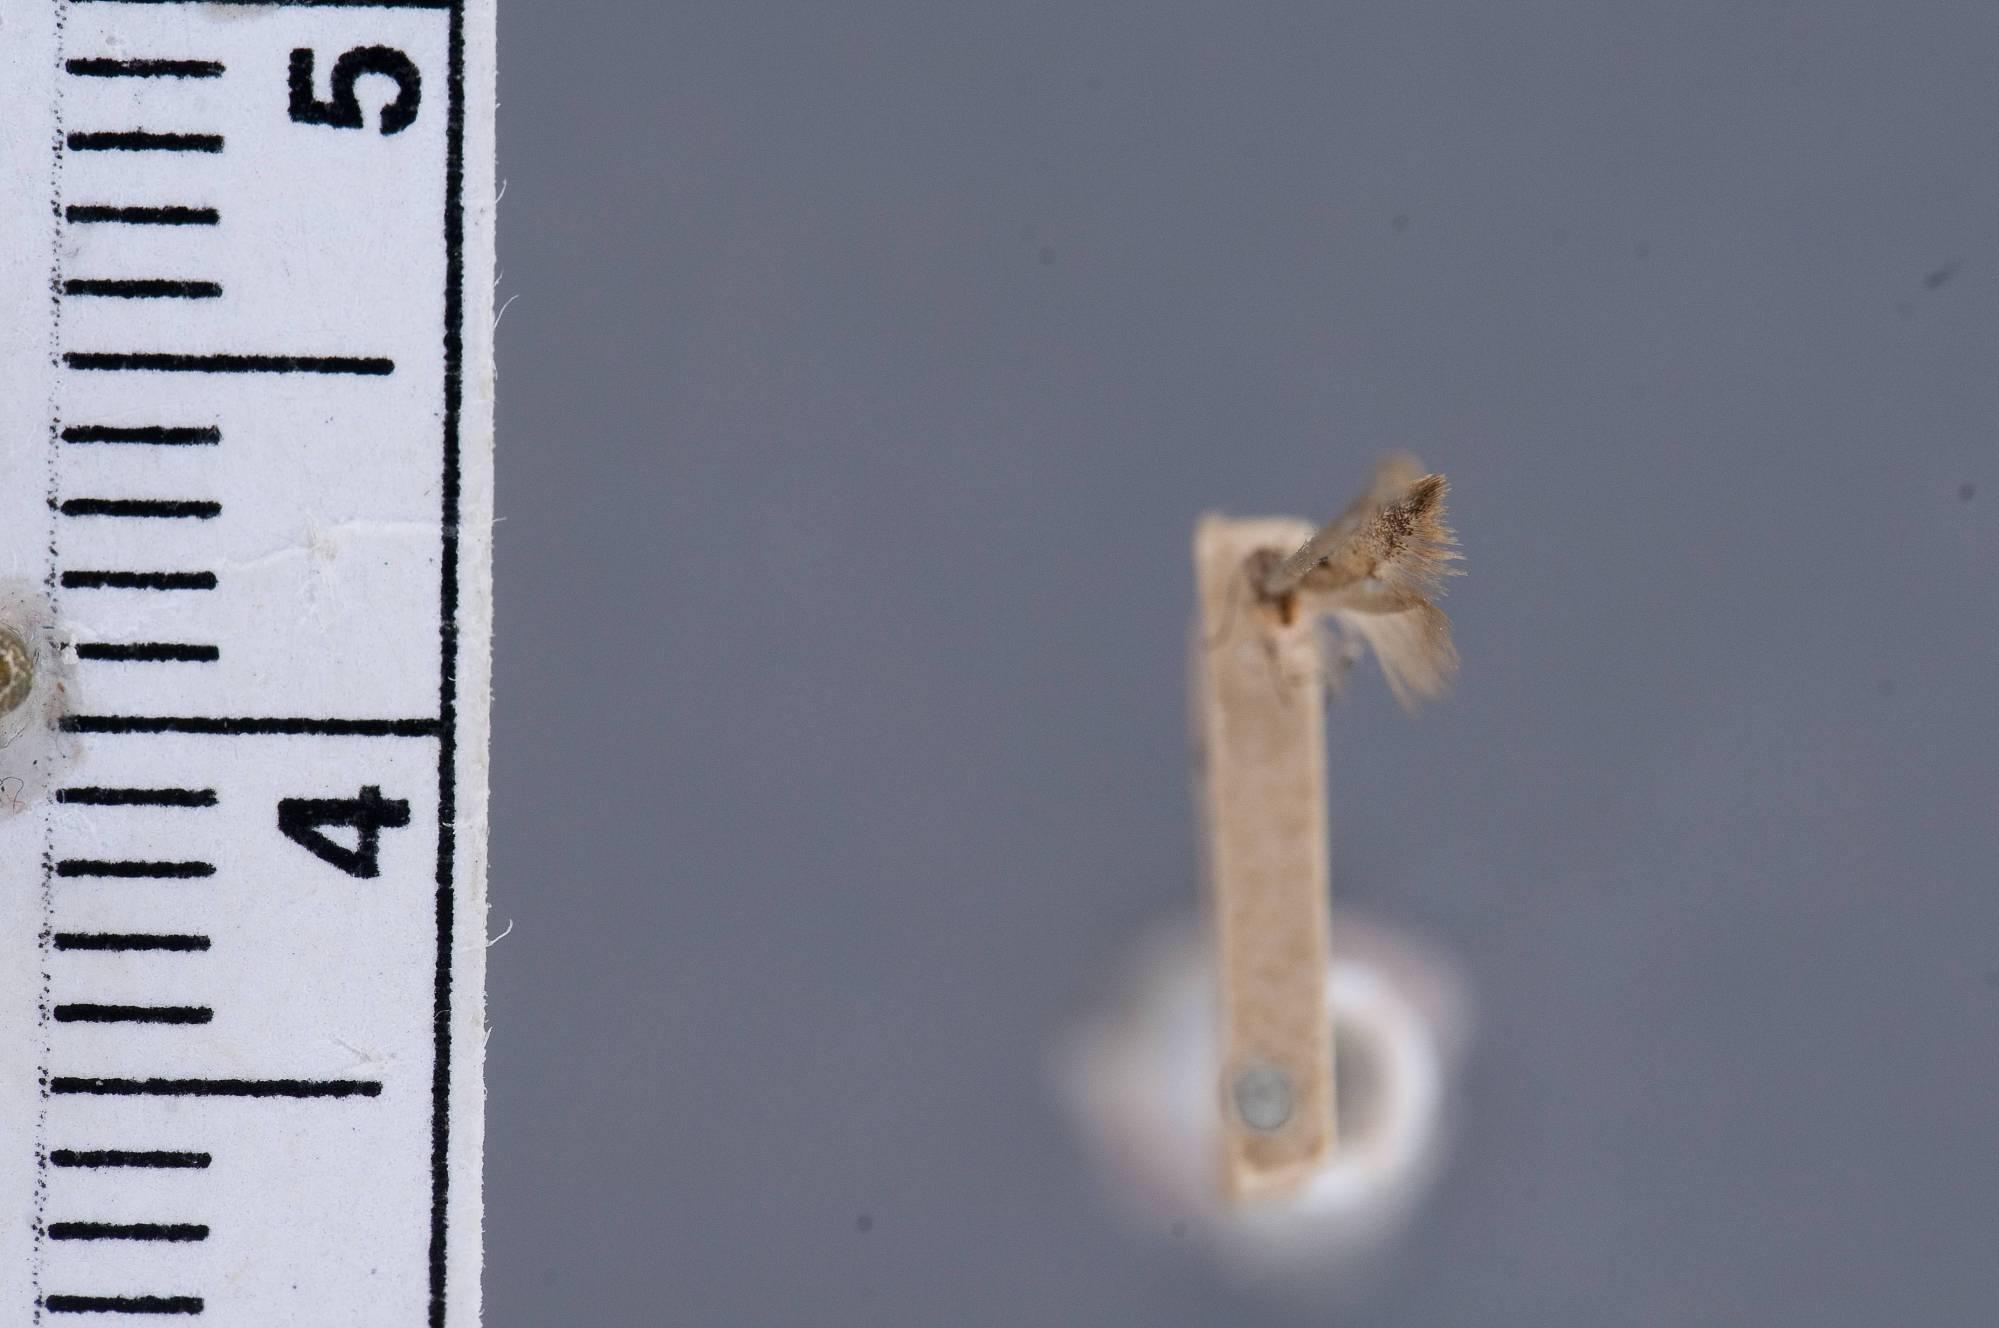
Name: Helice pallidochrella
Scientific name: Helice pallidochrella Chambers, 1873
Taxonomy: Animalia, Arthropoda, Insecta, Lepidoptera, Glossata, Gelechiidae, Anomologinae
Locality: [Not Stated], Kentucky, United States
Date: [Not Stated]